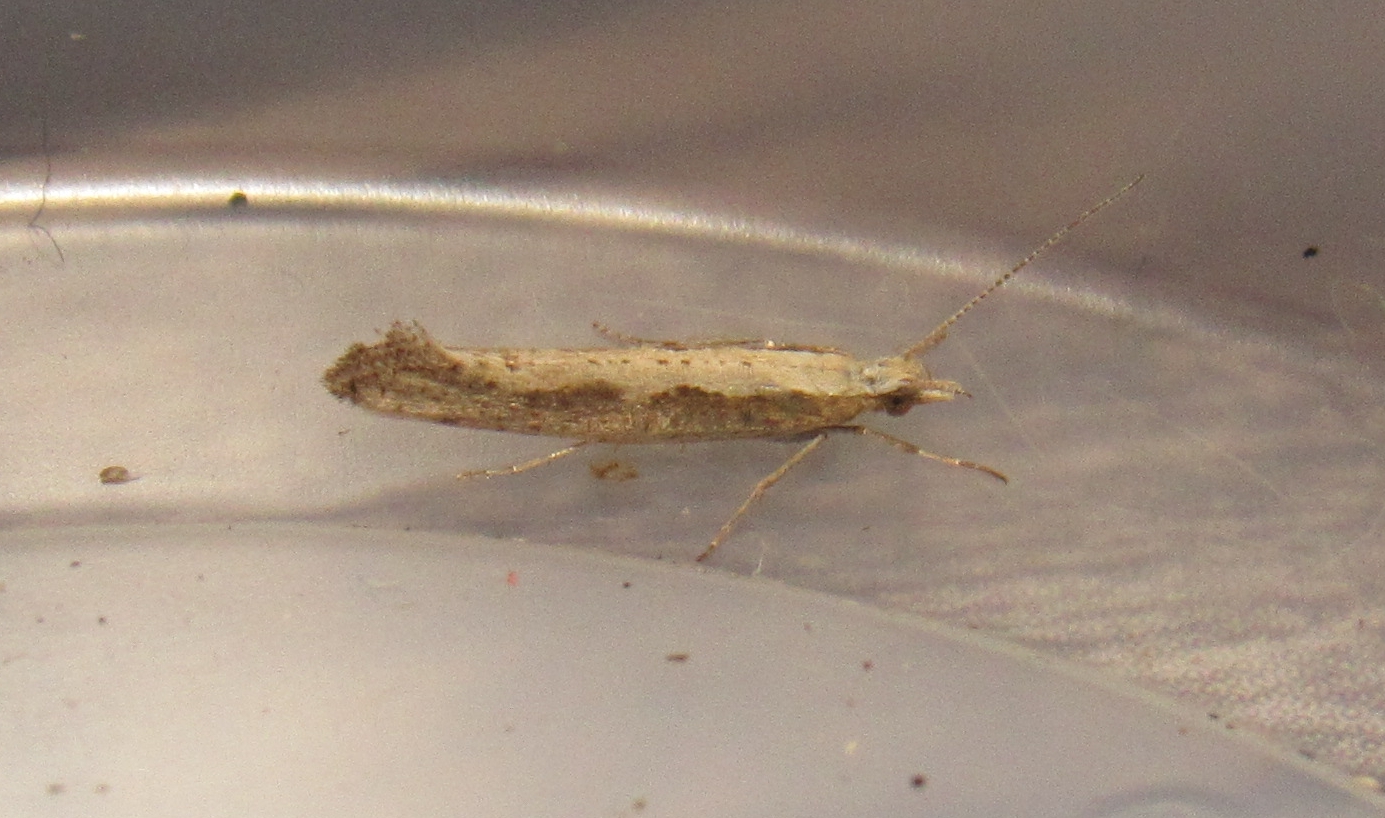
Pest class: diamondback_moth